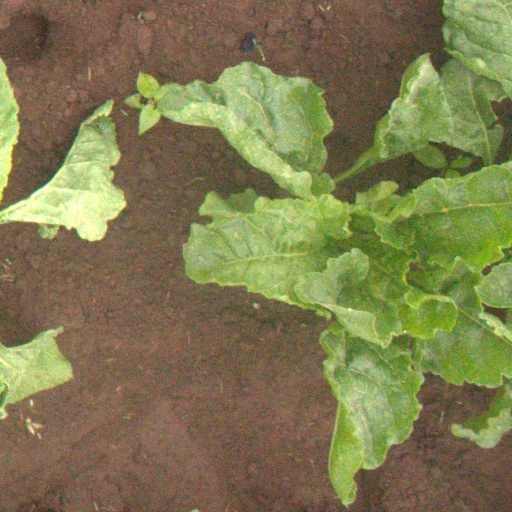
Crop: sugar beet